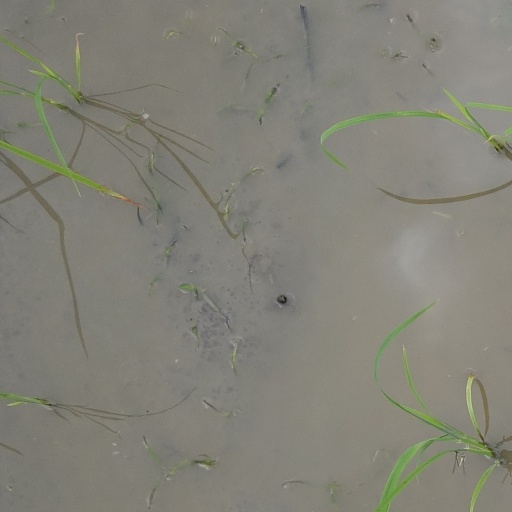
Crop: rice